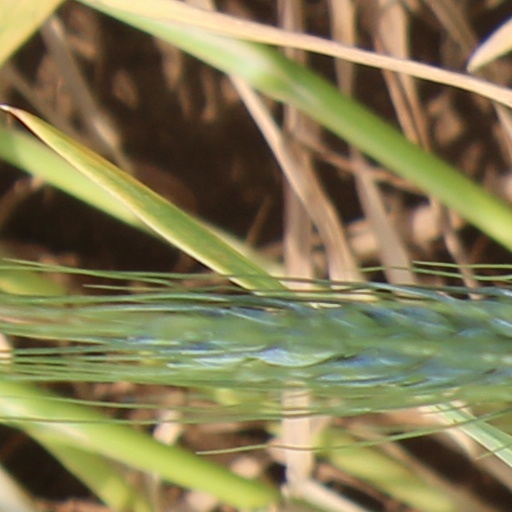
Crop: wheat